Anthony Furlong

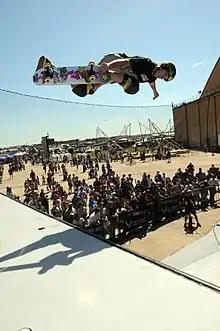
Anthony Furlong at Joint Base Andrews in 2015

Anthony Furlong is an American professional skateboarder. He has been sponsored by 187 Pads, Triple 8, Skatepark of Tampa, Type S Wheels, Woodward, Ogio, Etnies, and Theeve.